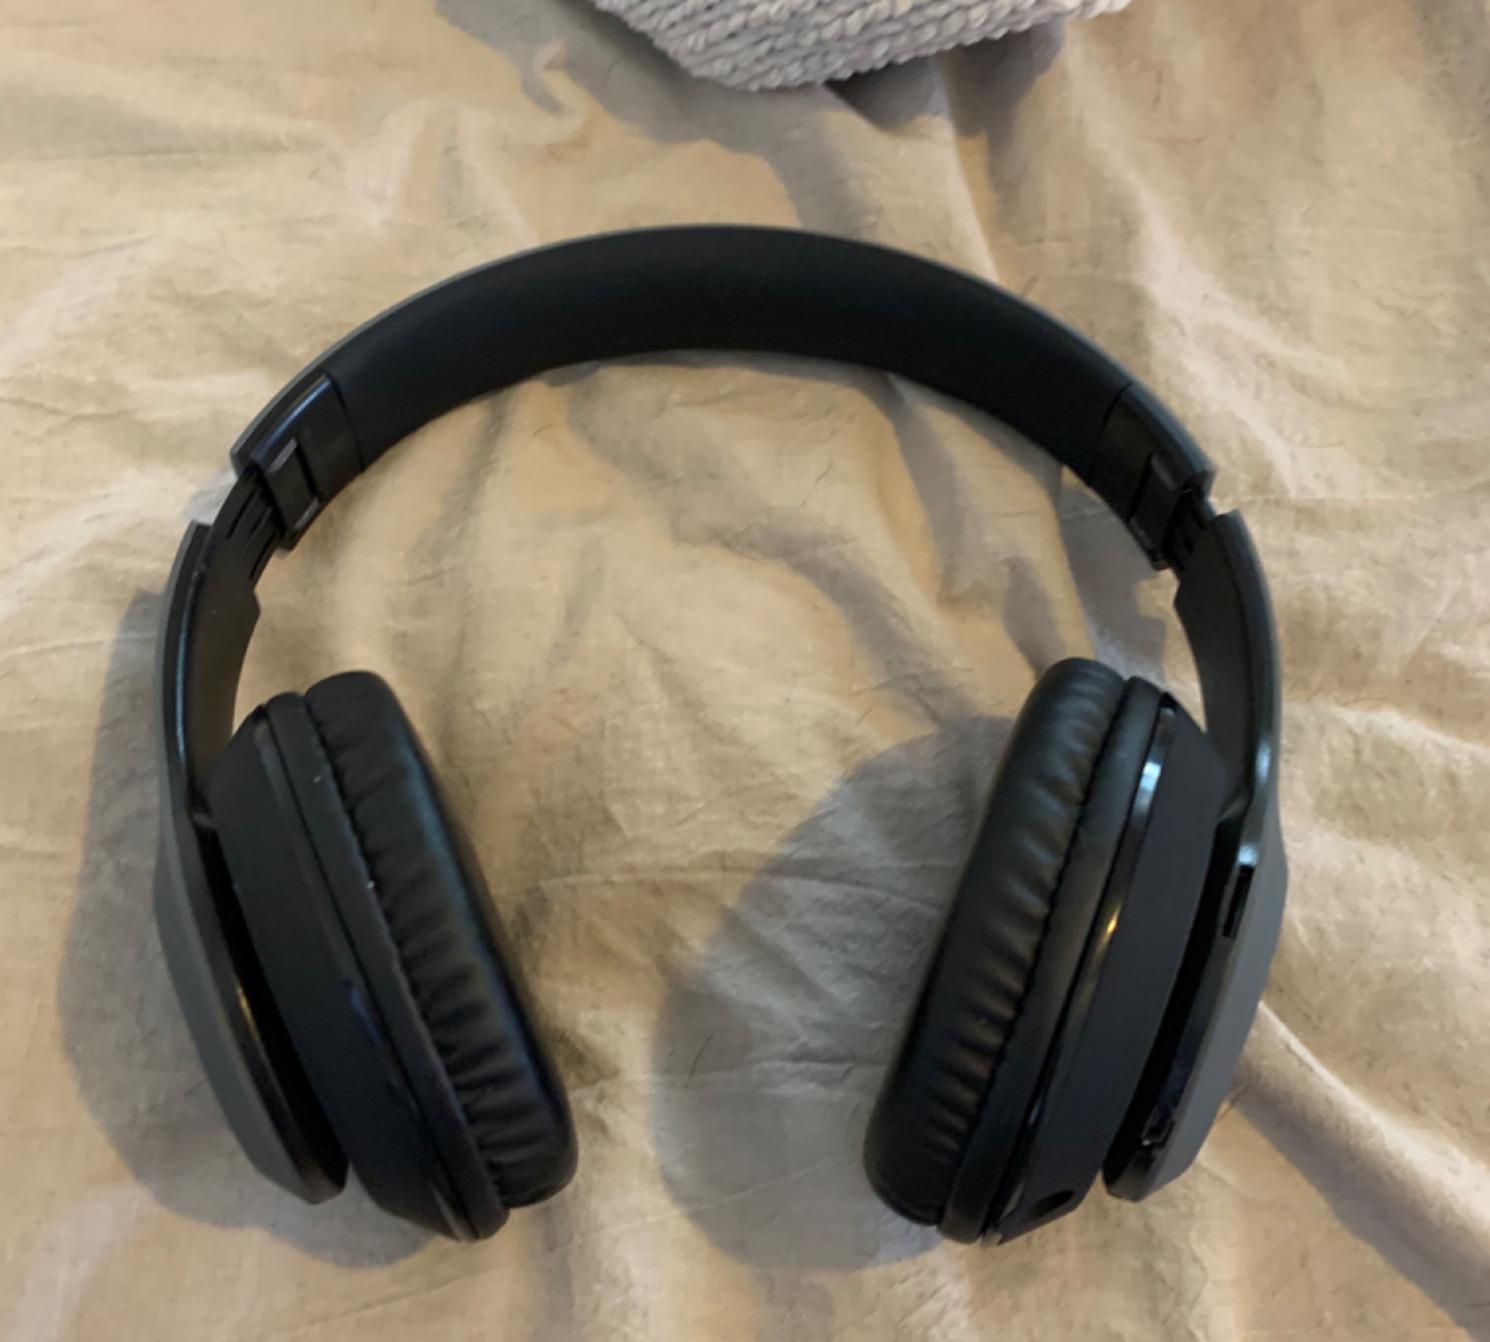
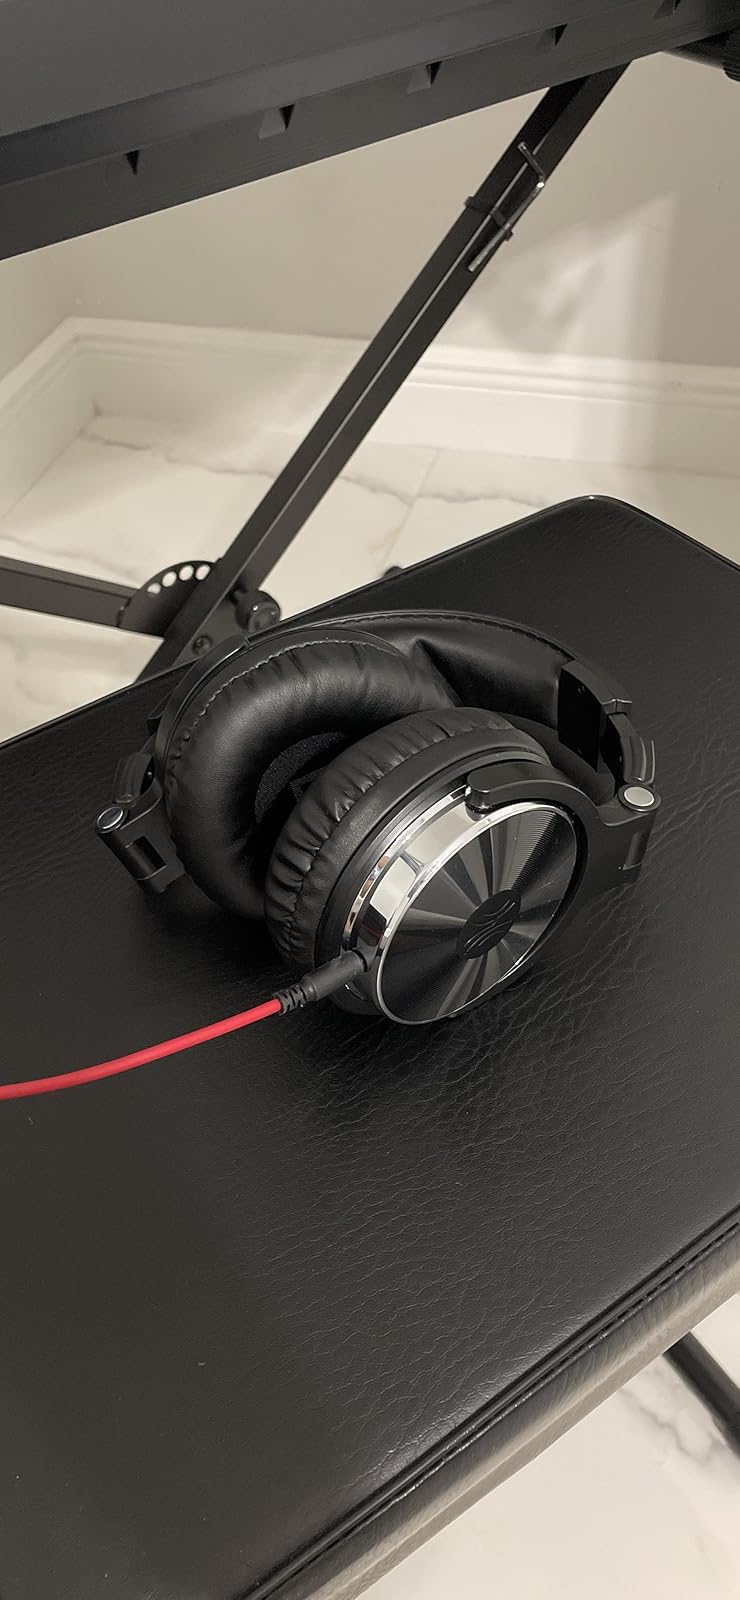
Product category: headphones
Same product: no